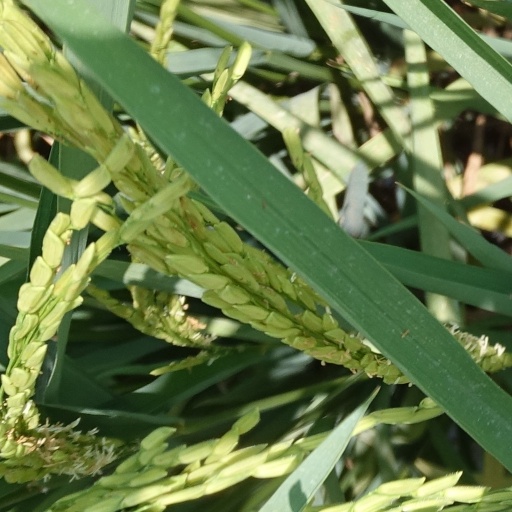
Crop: rice